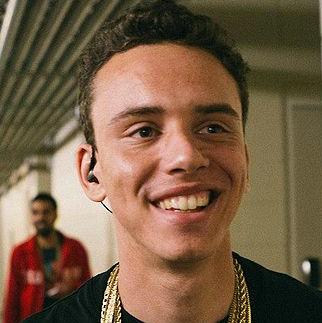
Age: 23